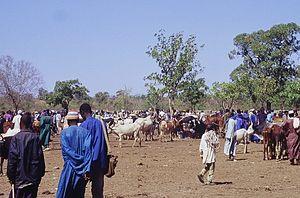
Le Mali, en forme longue la république du Mali, est un État d'Afrique de l'Ouest, frontalier de la Mauritanie à l'ouest, de l'Algérie au nord-nord-est, du Niger à l'est, du Burkina Faso et de la Côte d'Ivoire au sud-sud-ouest, de la Guinée au sud-ouest et du Sénégal à l'ouest-sud-ouest.